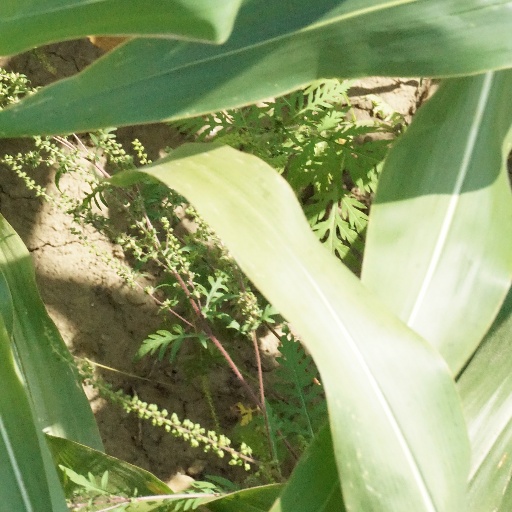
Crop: maize; corn